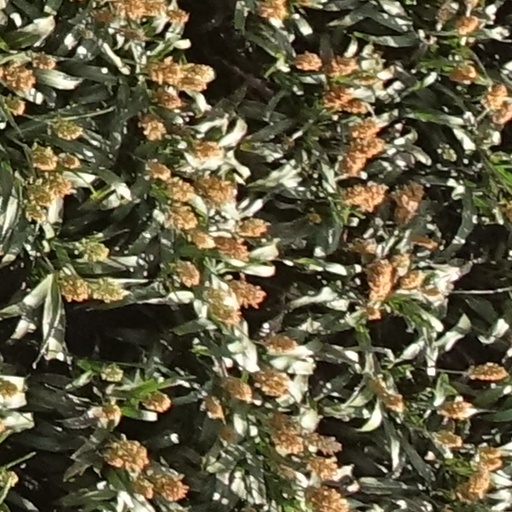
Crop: sorghum